Glen Baxter (artist)

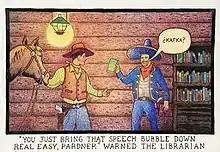
Glen Baxter cartoon

Today the artist lives and works in London. With Flowers Gallery, Baxter has had a number of solo shows including "Furtive Loomings" (2017), "Tofu Walk With Me" (2015), and "Glen Baxter: The Soul in Torment, Parts I & II" (2012).